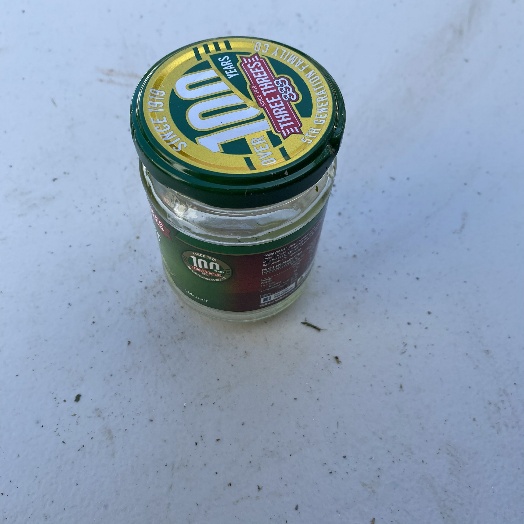
Label: Glass